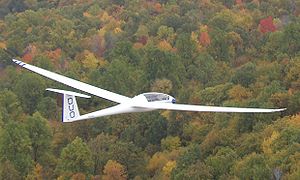
Schempp-Hirth Duo Discus
Schempp-Hirth Duo Discus er et højtydende tosædet svævefly især designet til strækflyvning og konkurrence. Det anvendes også til vidergående uddannelse.